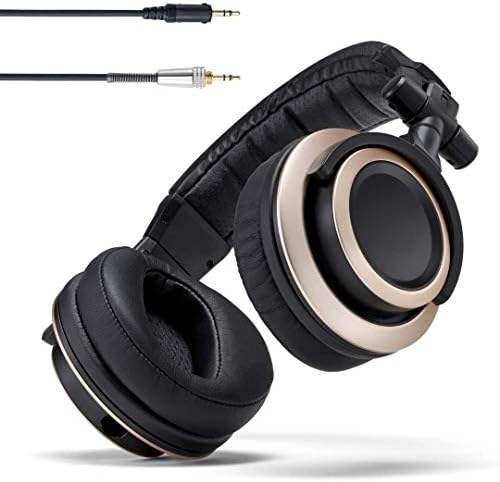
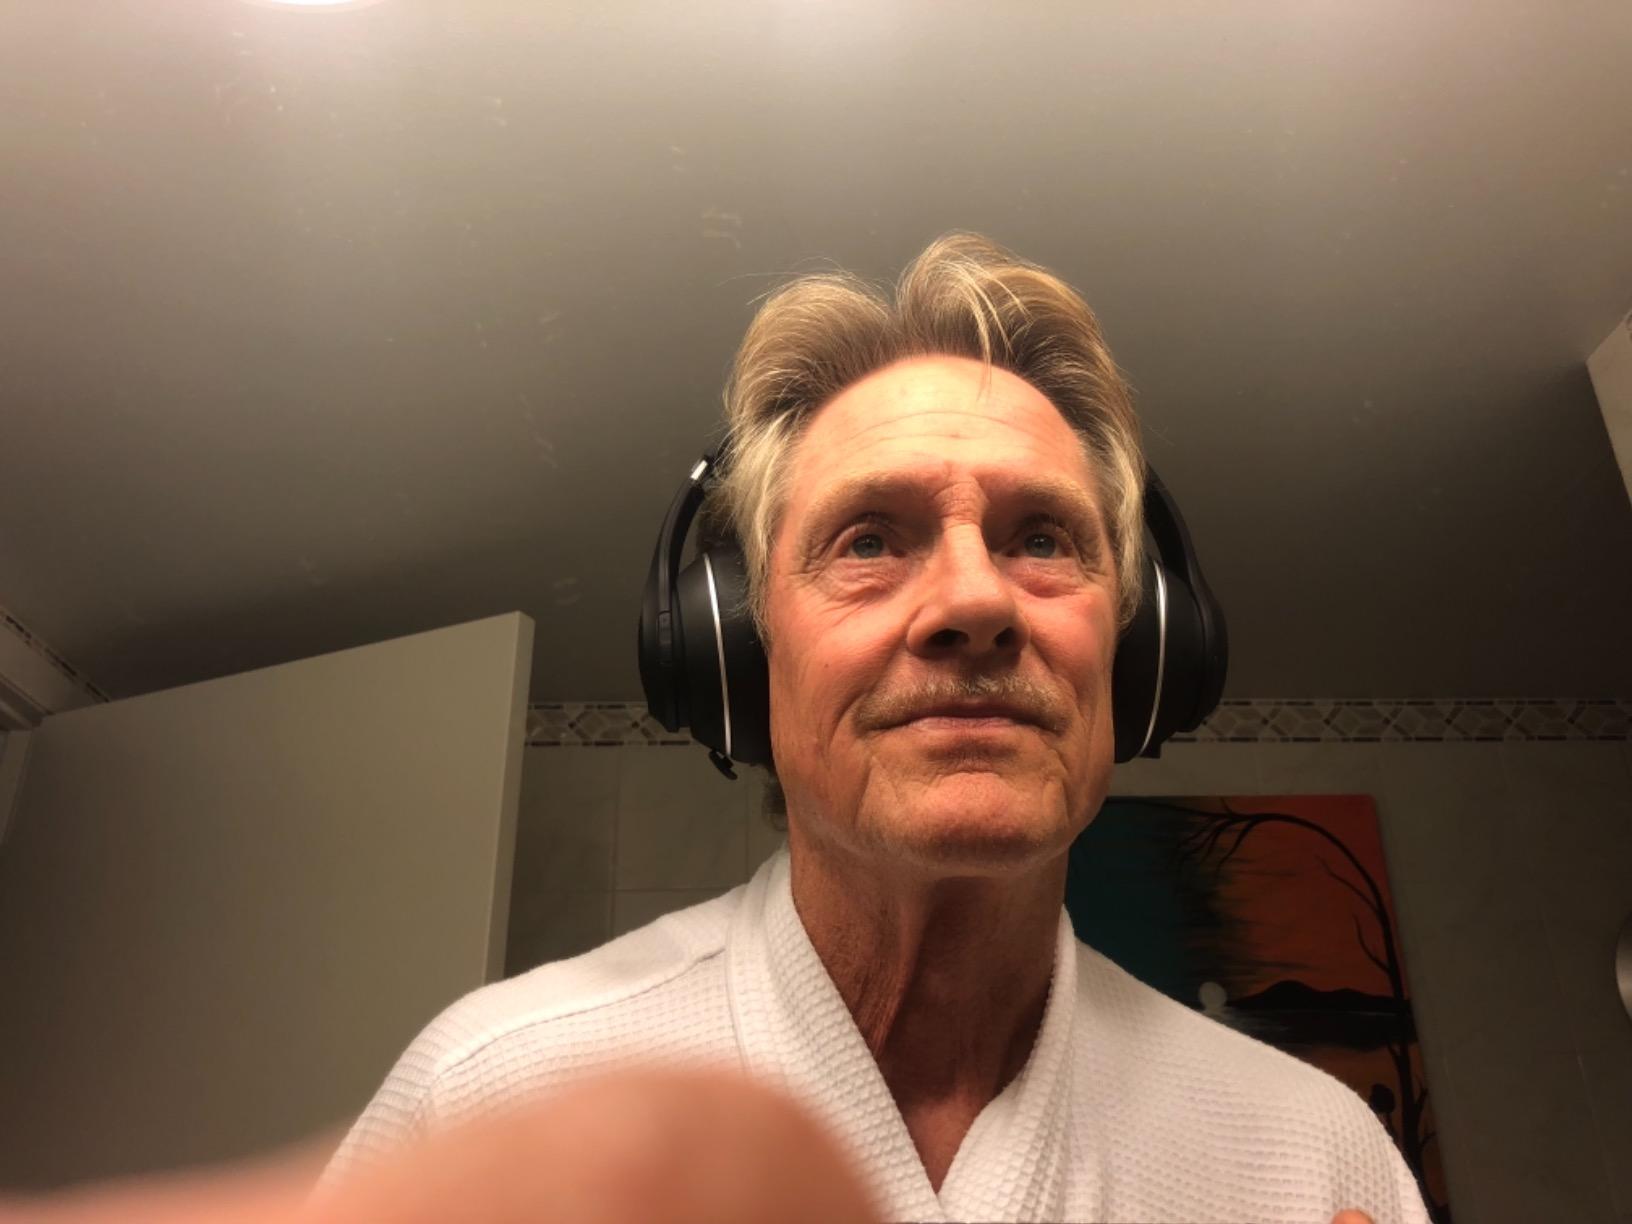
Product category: headphones
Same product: no